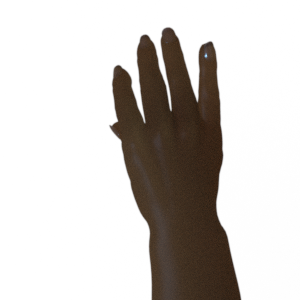
Label: paper